Dark culture

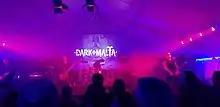
Dark Malta Festival 2019. Event held in Southern Europe that offers international gothic/metal/industrial bands

Throughout history, highly significant events have evolved in the celebration and acknowledgement of movements surrounding dark culture. A significant event is World Goth Day, which originated in the United Kingdom in 2009; held on 22 May, its observance has spread internationally. Aspects of dark culture's fashion, music, and art are celebrated on this day and combine to honour the history of this movement and the inclusivity and dark expression that it represents.